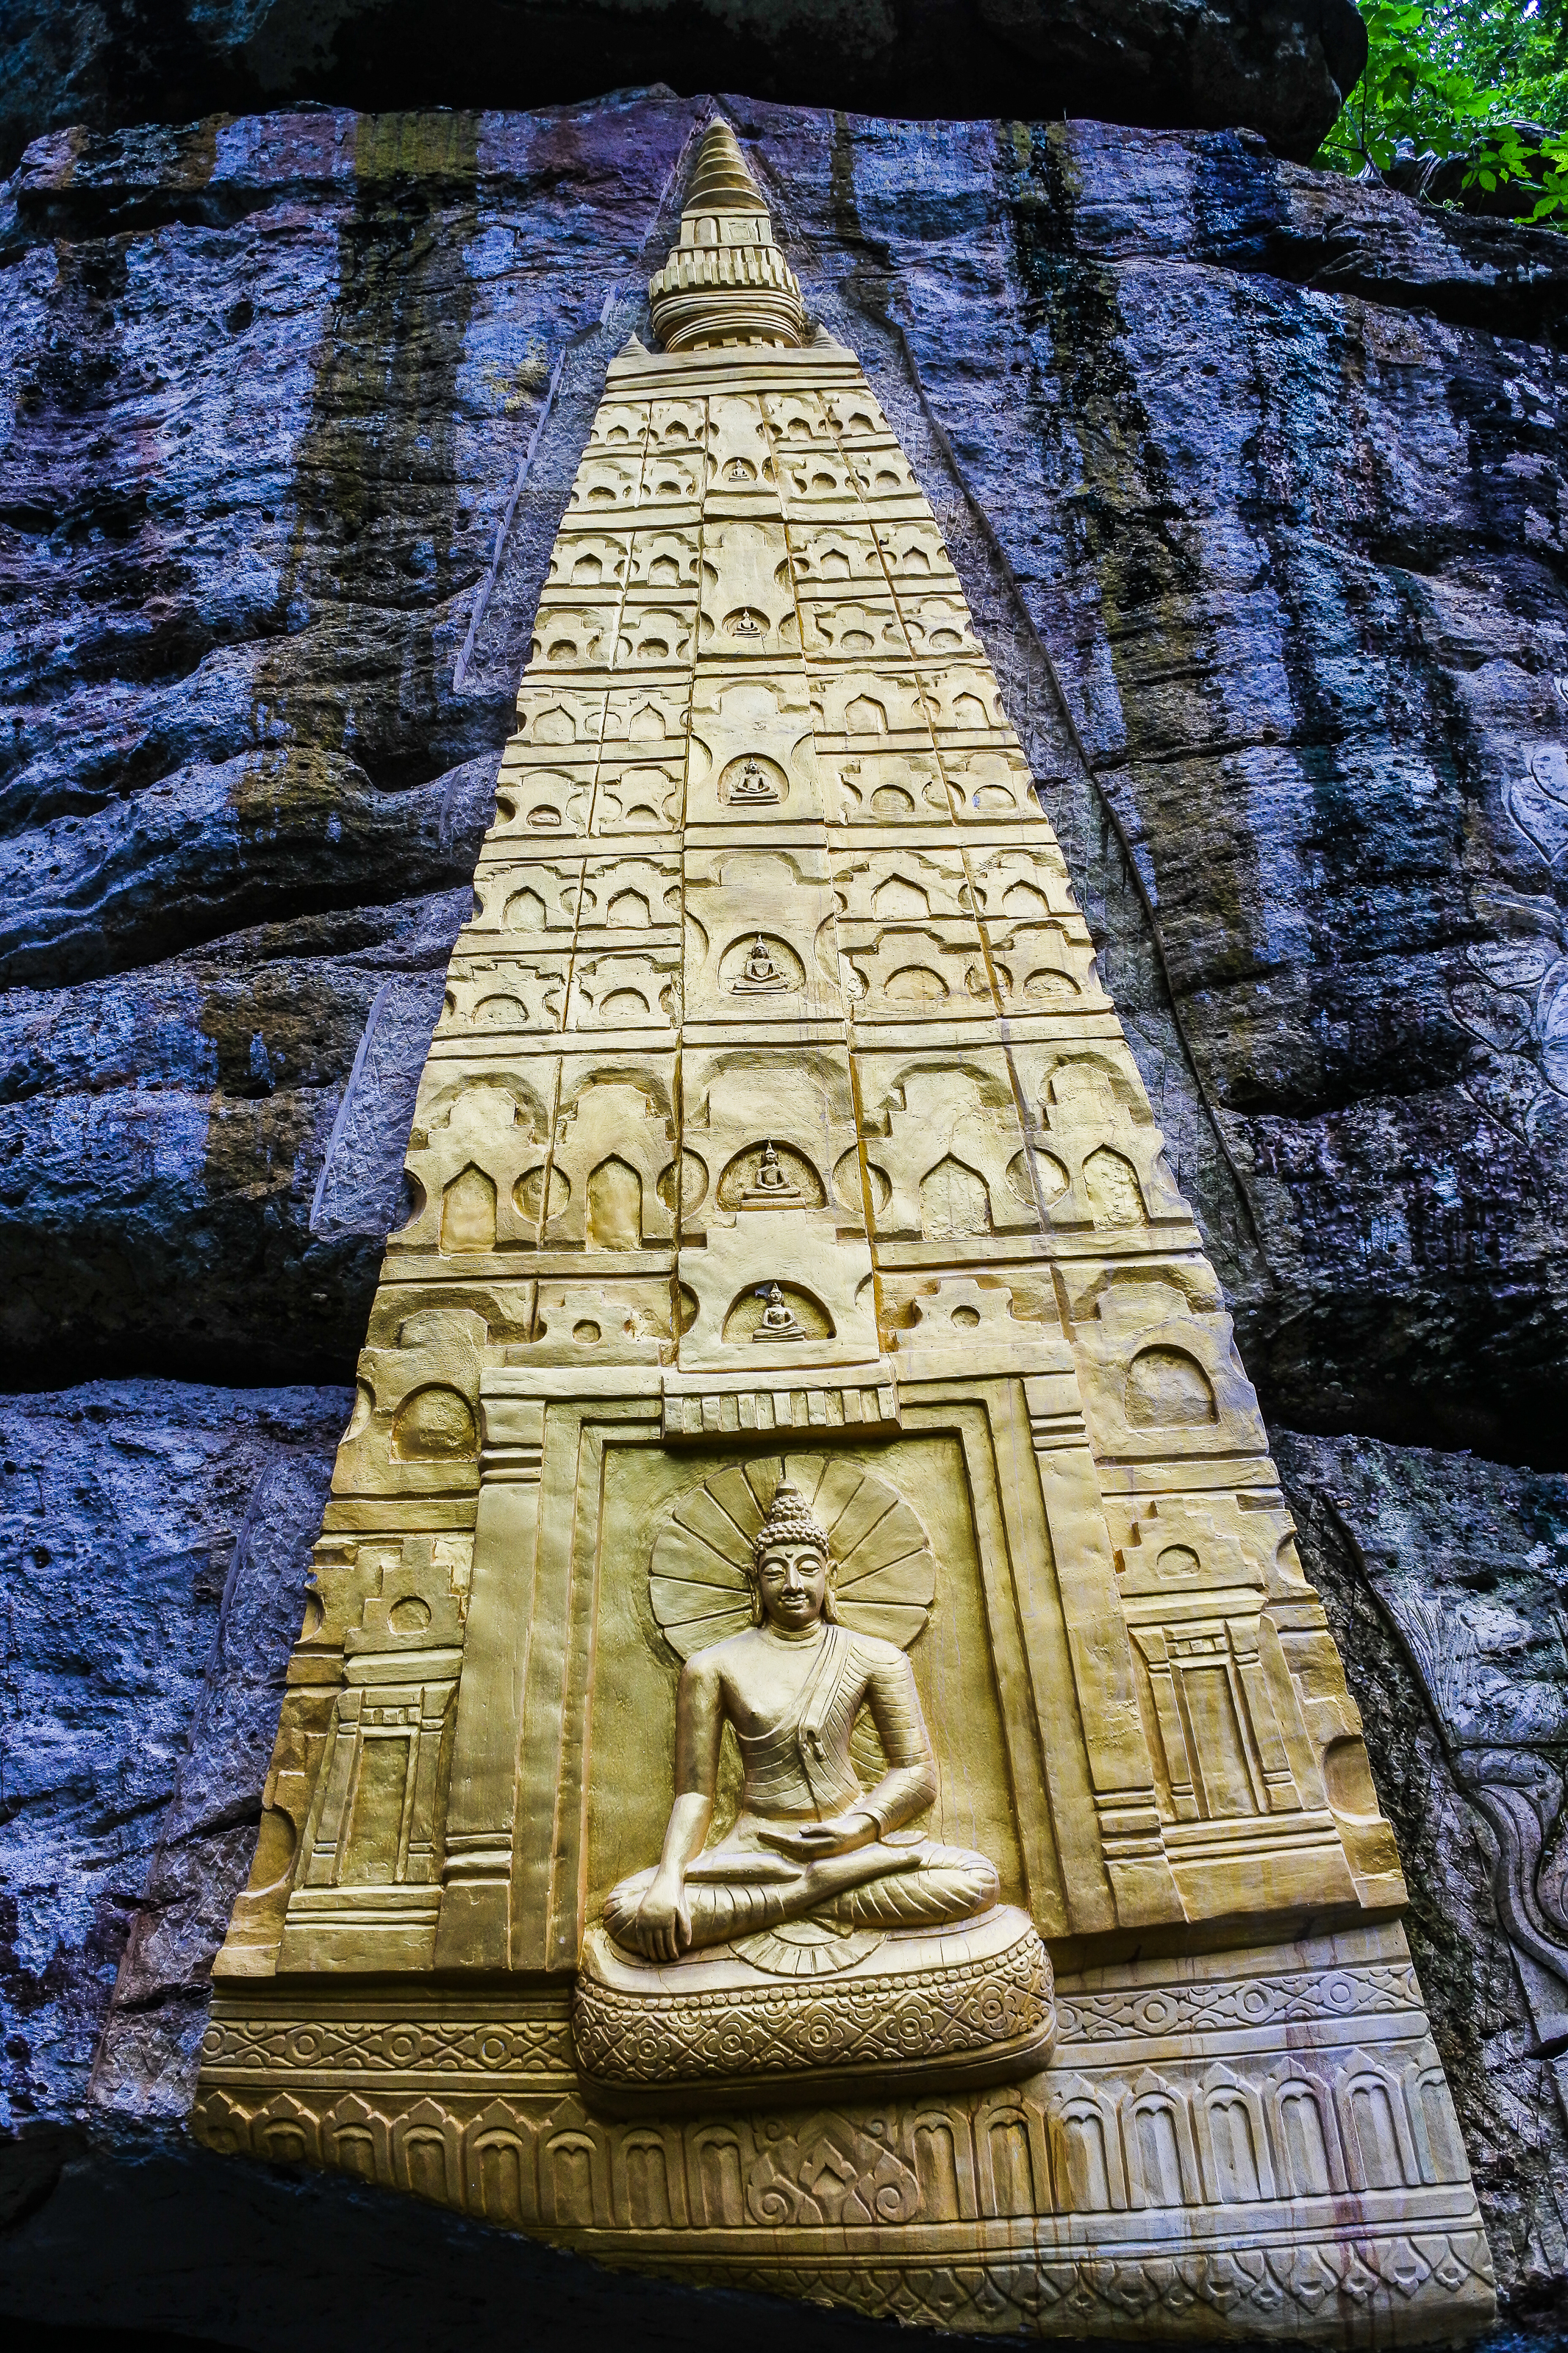
architecture, art, asia, beautiful, believe, blue, buddha, buddhism, chedi, culture, faith, gold, golden, heritage, historic, life, magnificent, northeastern, pagoda, religion, sacred, stupa, temple, travel, stone carving, carving, ancient history, sculpture, tree, place of worship, sky, relief, historic site, history, wat, building, statue, plant, rock, fictional character, monument